Gloriana (barge)

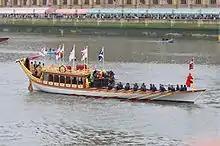
The royal barge "Gloriana"

Gloriana is a British royal barge. She was privately commissioned as a tribute to Queen Elizabeth II for her 2012 Diamond Jubilee, and was the lead vessel in the Thames Diamond Jubilee Pageant.